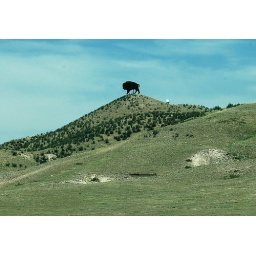
Bison sign on hill in Wyoming